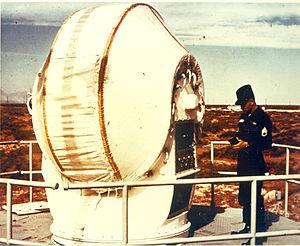
Le Nike Zeus est un système de missiles antibalistiques mis au point par l'armée américaine à la fin des années 1950 et au début des années 1960, visant à détruire les missiles balistiques intercontinentaux soviétiques avant qu'ils ne puissent frapper des cibles aux États-Unis.